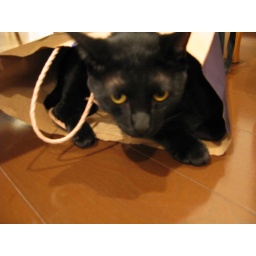
Tororo in a paper bag